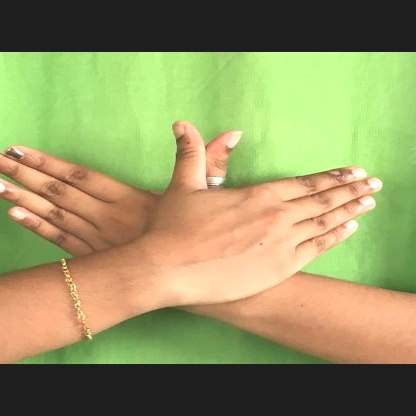
Mudra: Garuda